Chessington World of Adventures

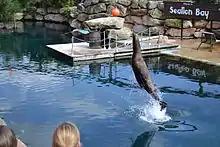
A view of the sea lions in Sealion Bay

The "Safari Skyway", an elevated monorail with an entrance in the Market Square theme park area, takes riders around various animal enclosures at the zoo. The ride closed in 2015 due to cost of continued maintenance. An animal presentation in front of the Burnt Stub Mansion hosts the Animal Antics show at different times throughout the day. Near the entrance to the Zoo, there are enclosures for otters and reindeer. Chessington Zoo also has an area called Sealion Bay, which features sea lion presentations several times a day.